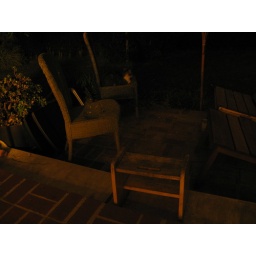
The sky was a very eery green to me, but shows up reddish in the long exposure shots.